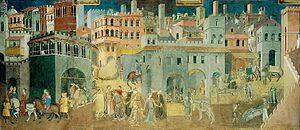
Le Gouvernement des Neuf désigne le régime politique de la République de Sienne de 1287 à 1355. Qualifiée de « bon gouvernement », cette administration prend fin en 1355 suite à des graves crises économiques, alimentaires et épidémiques. Le Gouvernement des Douze lui succède alors.